Cape Breton Eagles

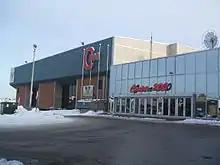
Centre 200 in Sydney, Nova Scotia

The franchise was originally granted to the Sorel Éperviers (Black Hawks) for the 1969–70 season. They then moved from Sorel to Verdun in 1977 to become the Verdun Éperviers. In 1979, they played in both Sorel and Verdun before moving back to Sorel for the next season. In 1981, they moved to Granby to become the Granby Bisons, and in 1995 changed their names to the Granby Prédateurs. In 1996, the Prédateurs won the Memorial Cup. In 1997, the franchise was relocated to Sydney to become the Cape Breton Screaming Eagles. Prior to the Eagles' arrival, Sydney played host to the American Hockey League (AHL)'s Cape Breton Oilers from 1988 to 1996.